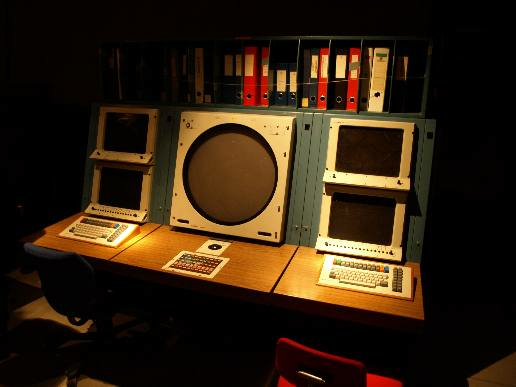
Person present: No